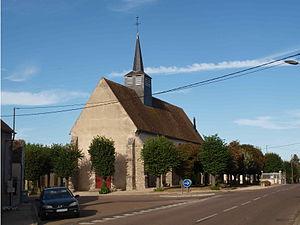
Jouy (Yonne